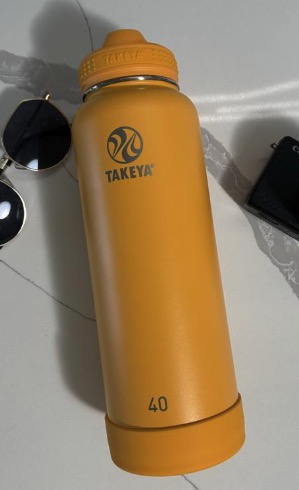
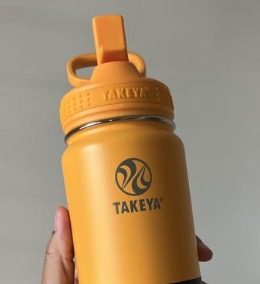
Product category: misc
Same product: yes